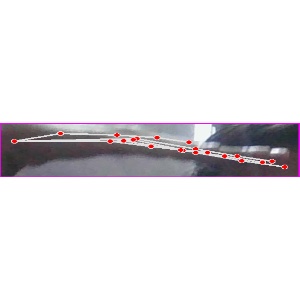
अक्षर: ज